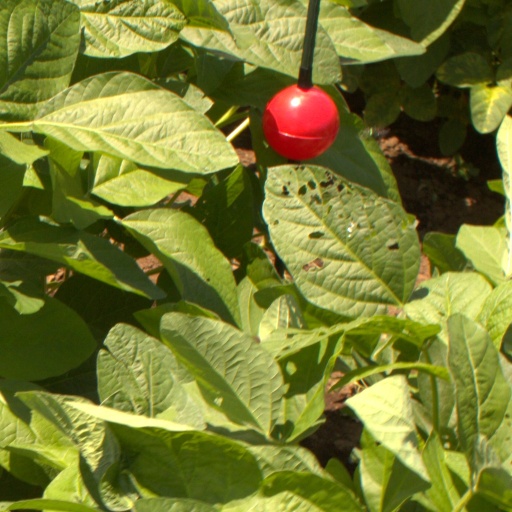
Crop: soybean